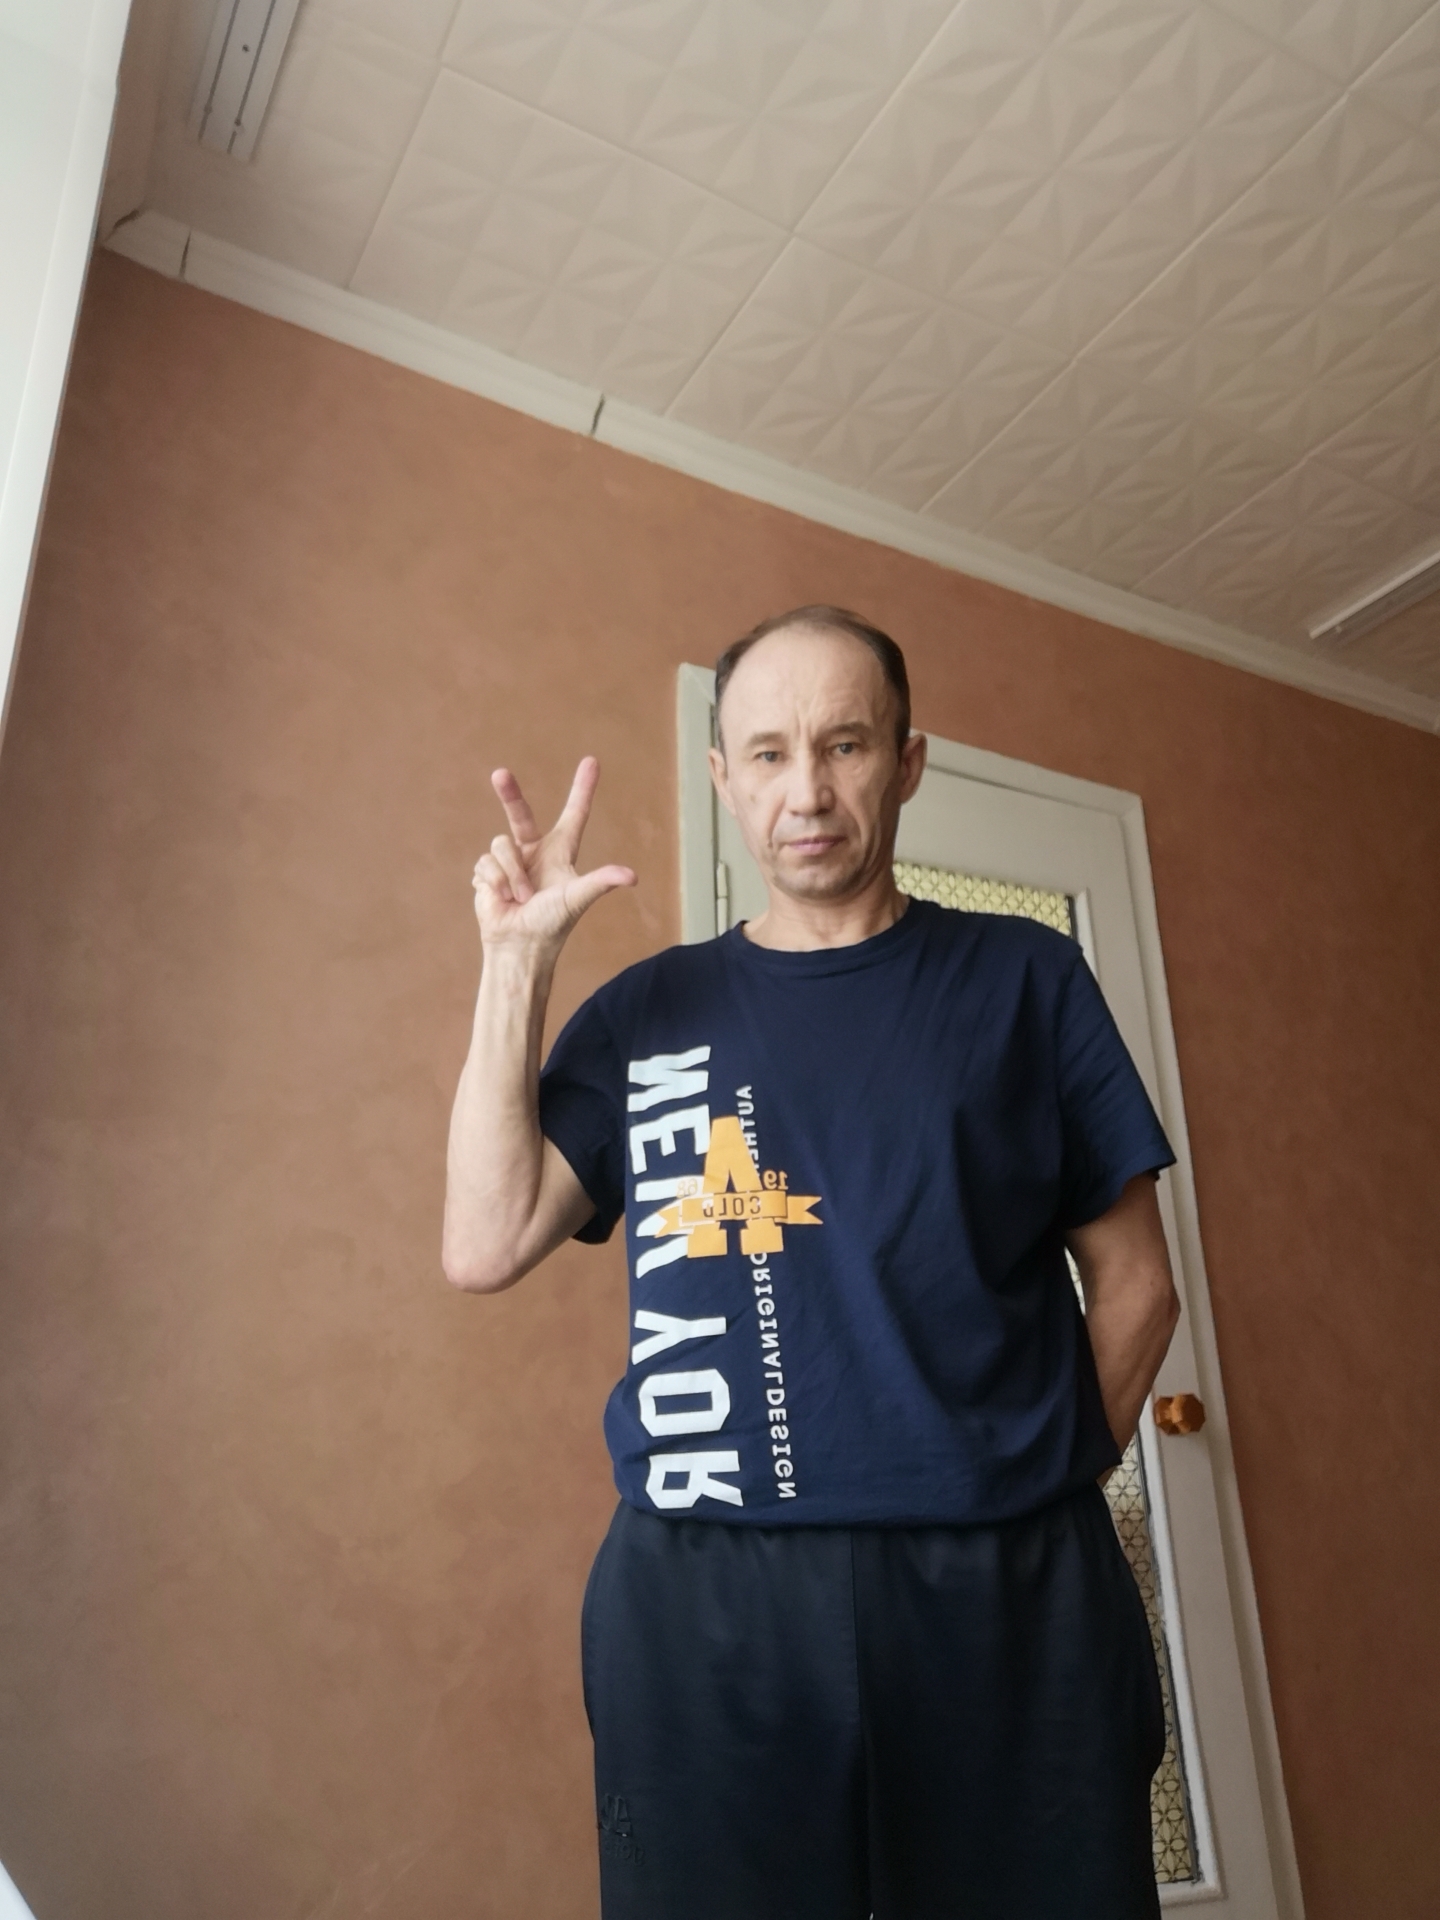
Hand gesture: three2